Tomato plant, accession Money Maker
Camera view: bottom (45 deg); turntable rotation: 120 degrees
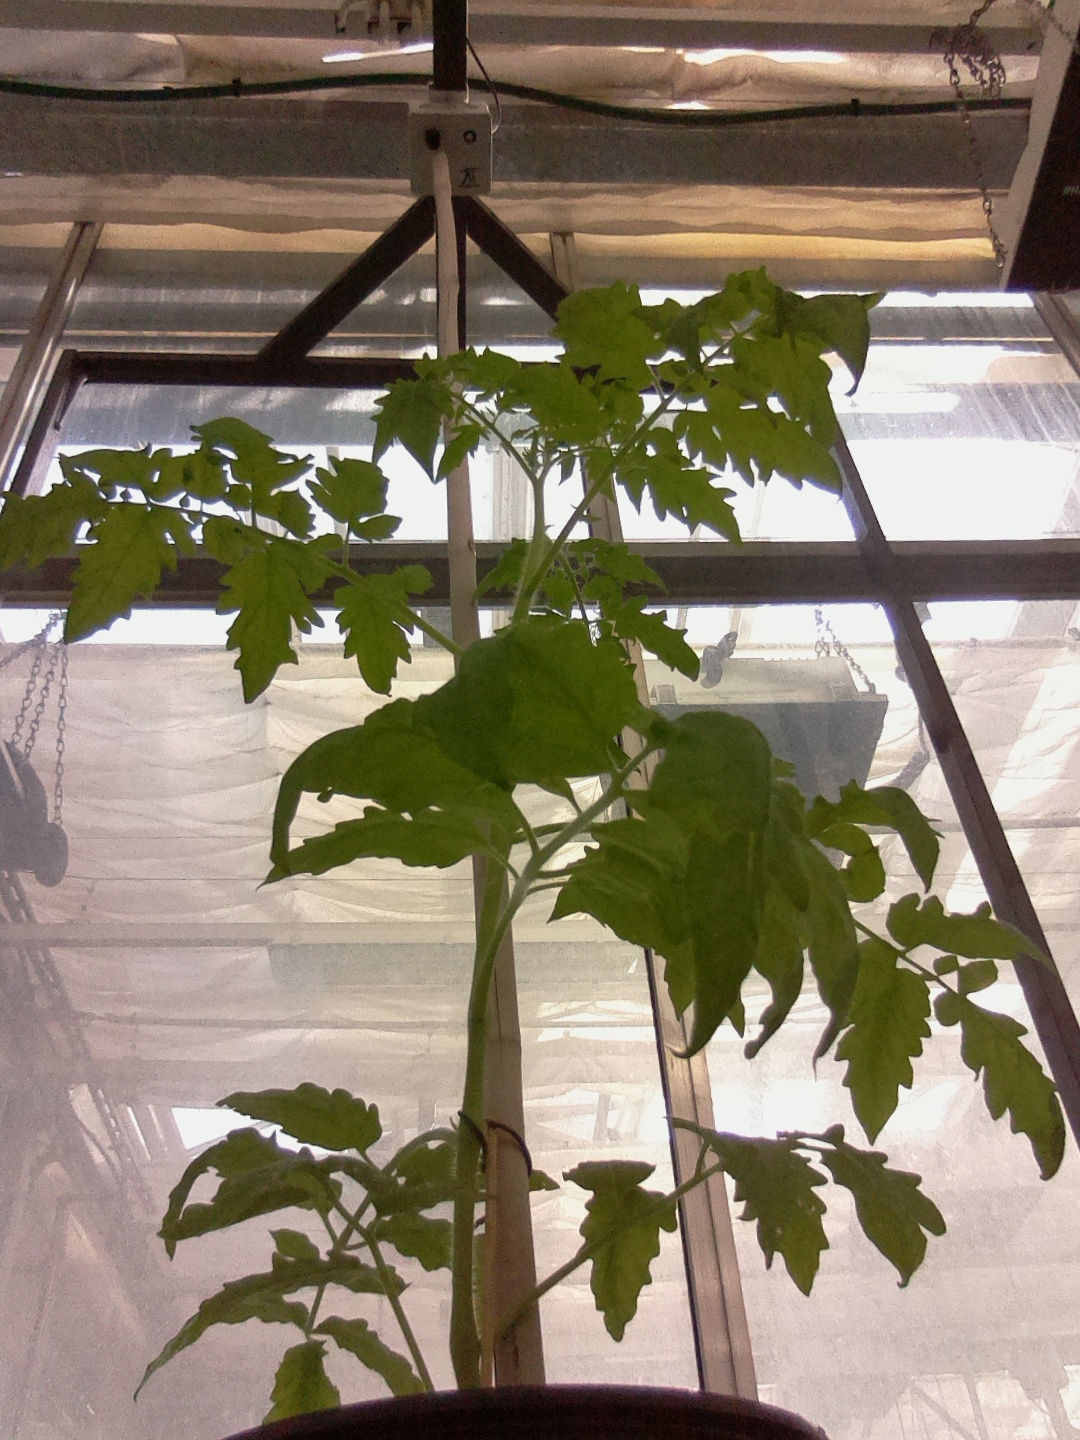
BBCH growth stage 21: 10%-20% Side shoots formed